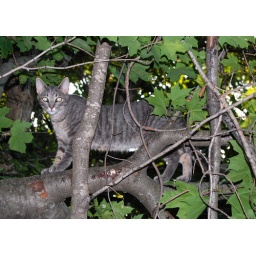
Pretty little June Bug, our most skittish cat, beautifully framed by matching gray tree bark.